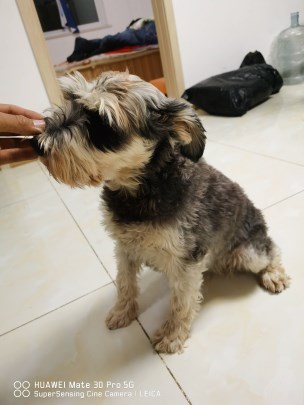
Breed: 2342-n000102-miniature_schnauzer